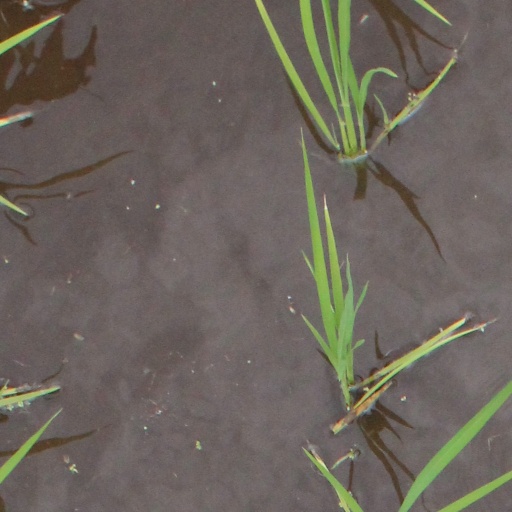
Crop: rice